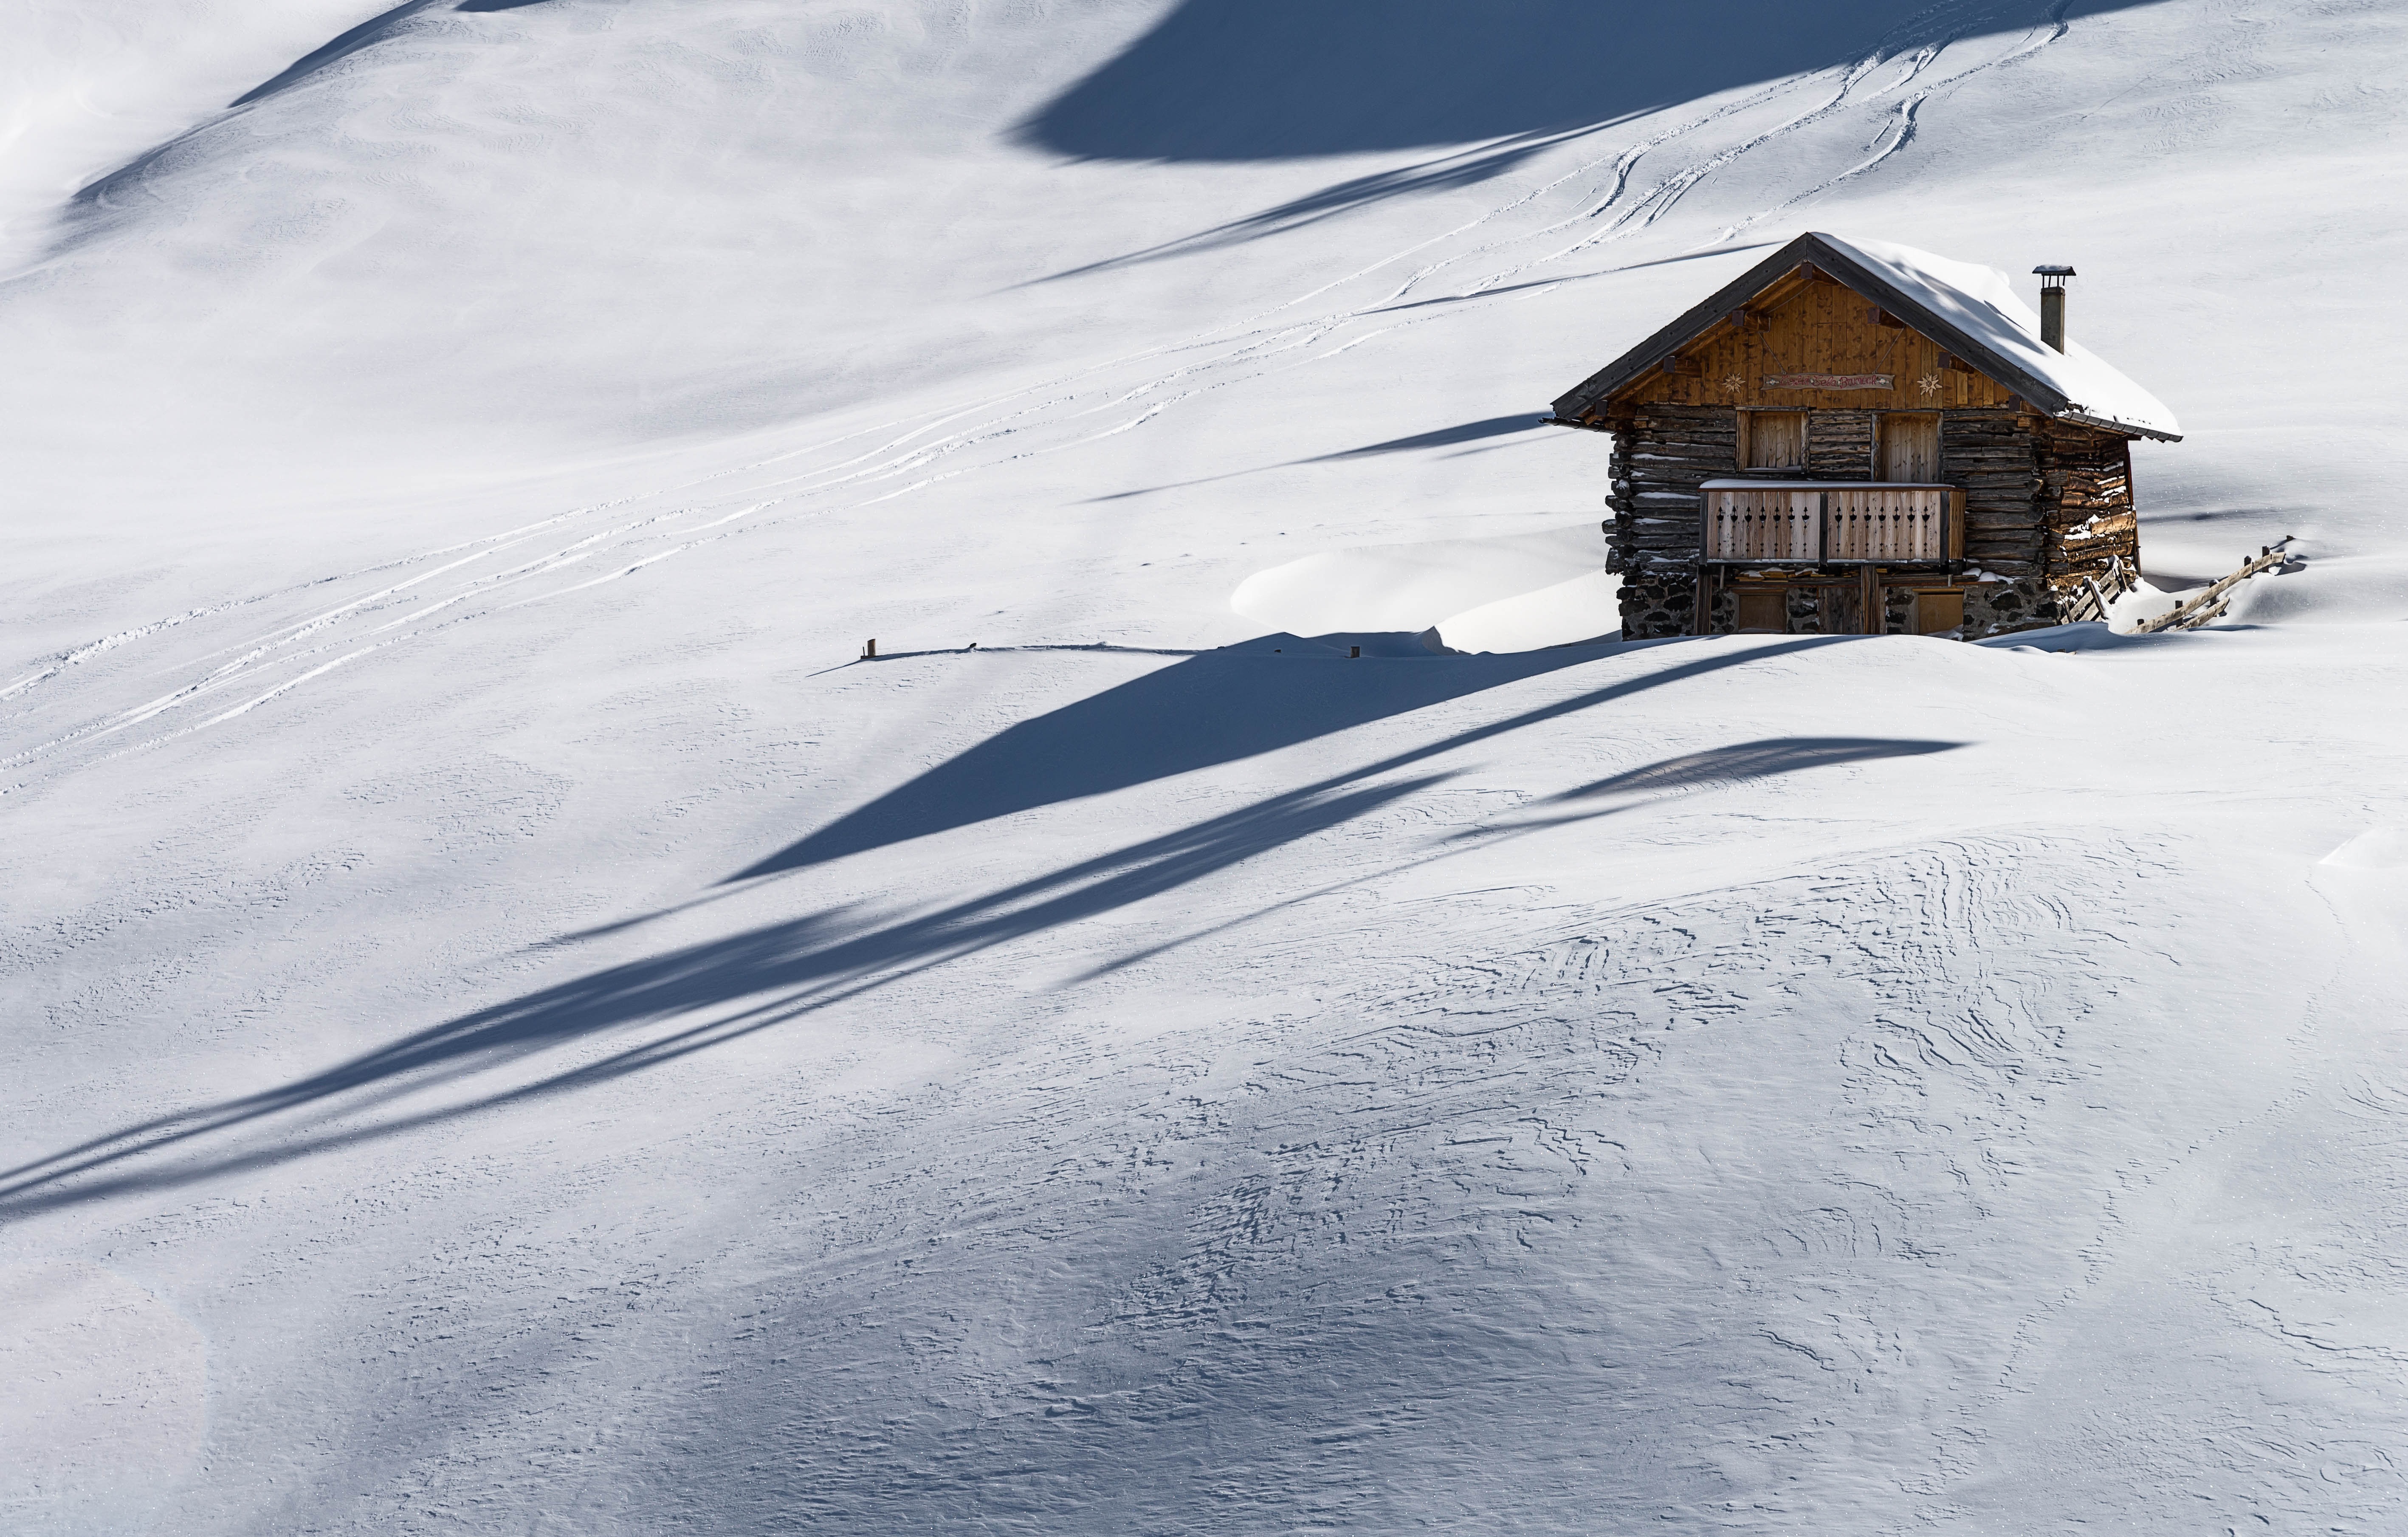
outdoor, mountain, snow, cold, winter, wood, track, white, house, frost, mountain range, ice, weather, shadow, frozen, arctic, season, winter sport, outdoors, resort, alps, icy, blizzard, chalet, frosty, snowdrift, piste, freezing, bungalow, nordic skiing, mountainous landforms, geological phenomenon